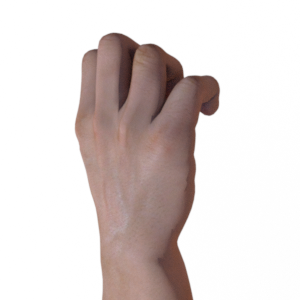
Label: rock